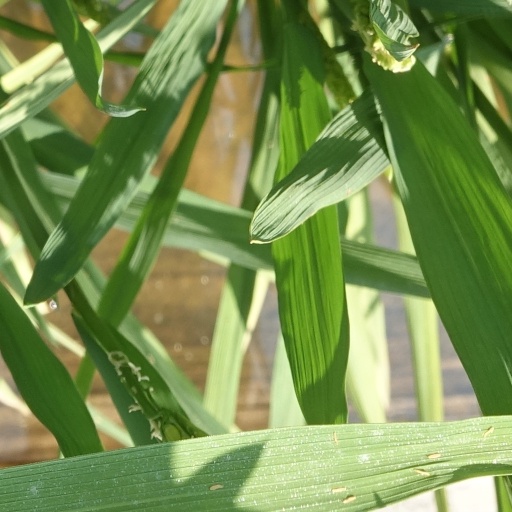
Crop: rice